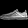
Label: Sneaker